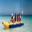
Label: ship